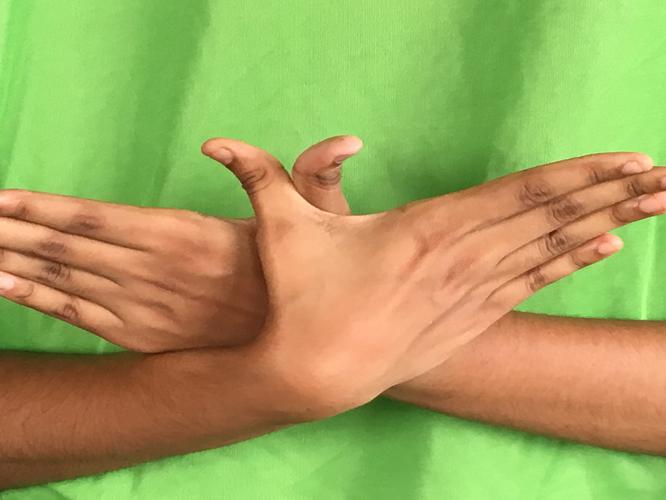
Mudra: Garuda
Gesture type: double_hand